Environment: real
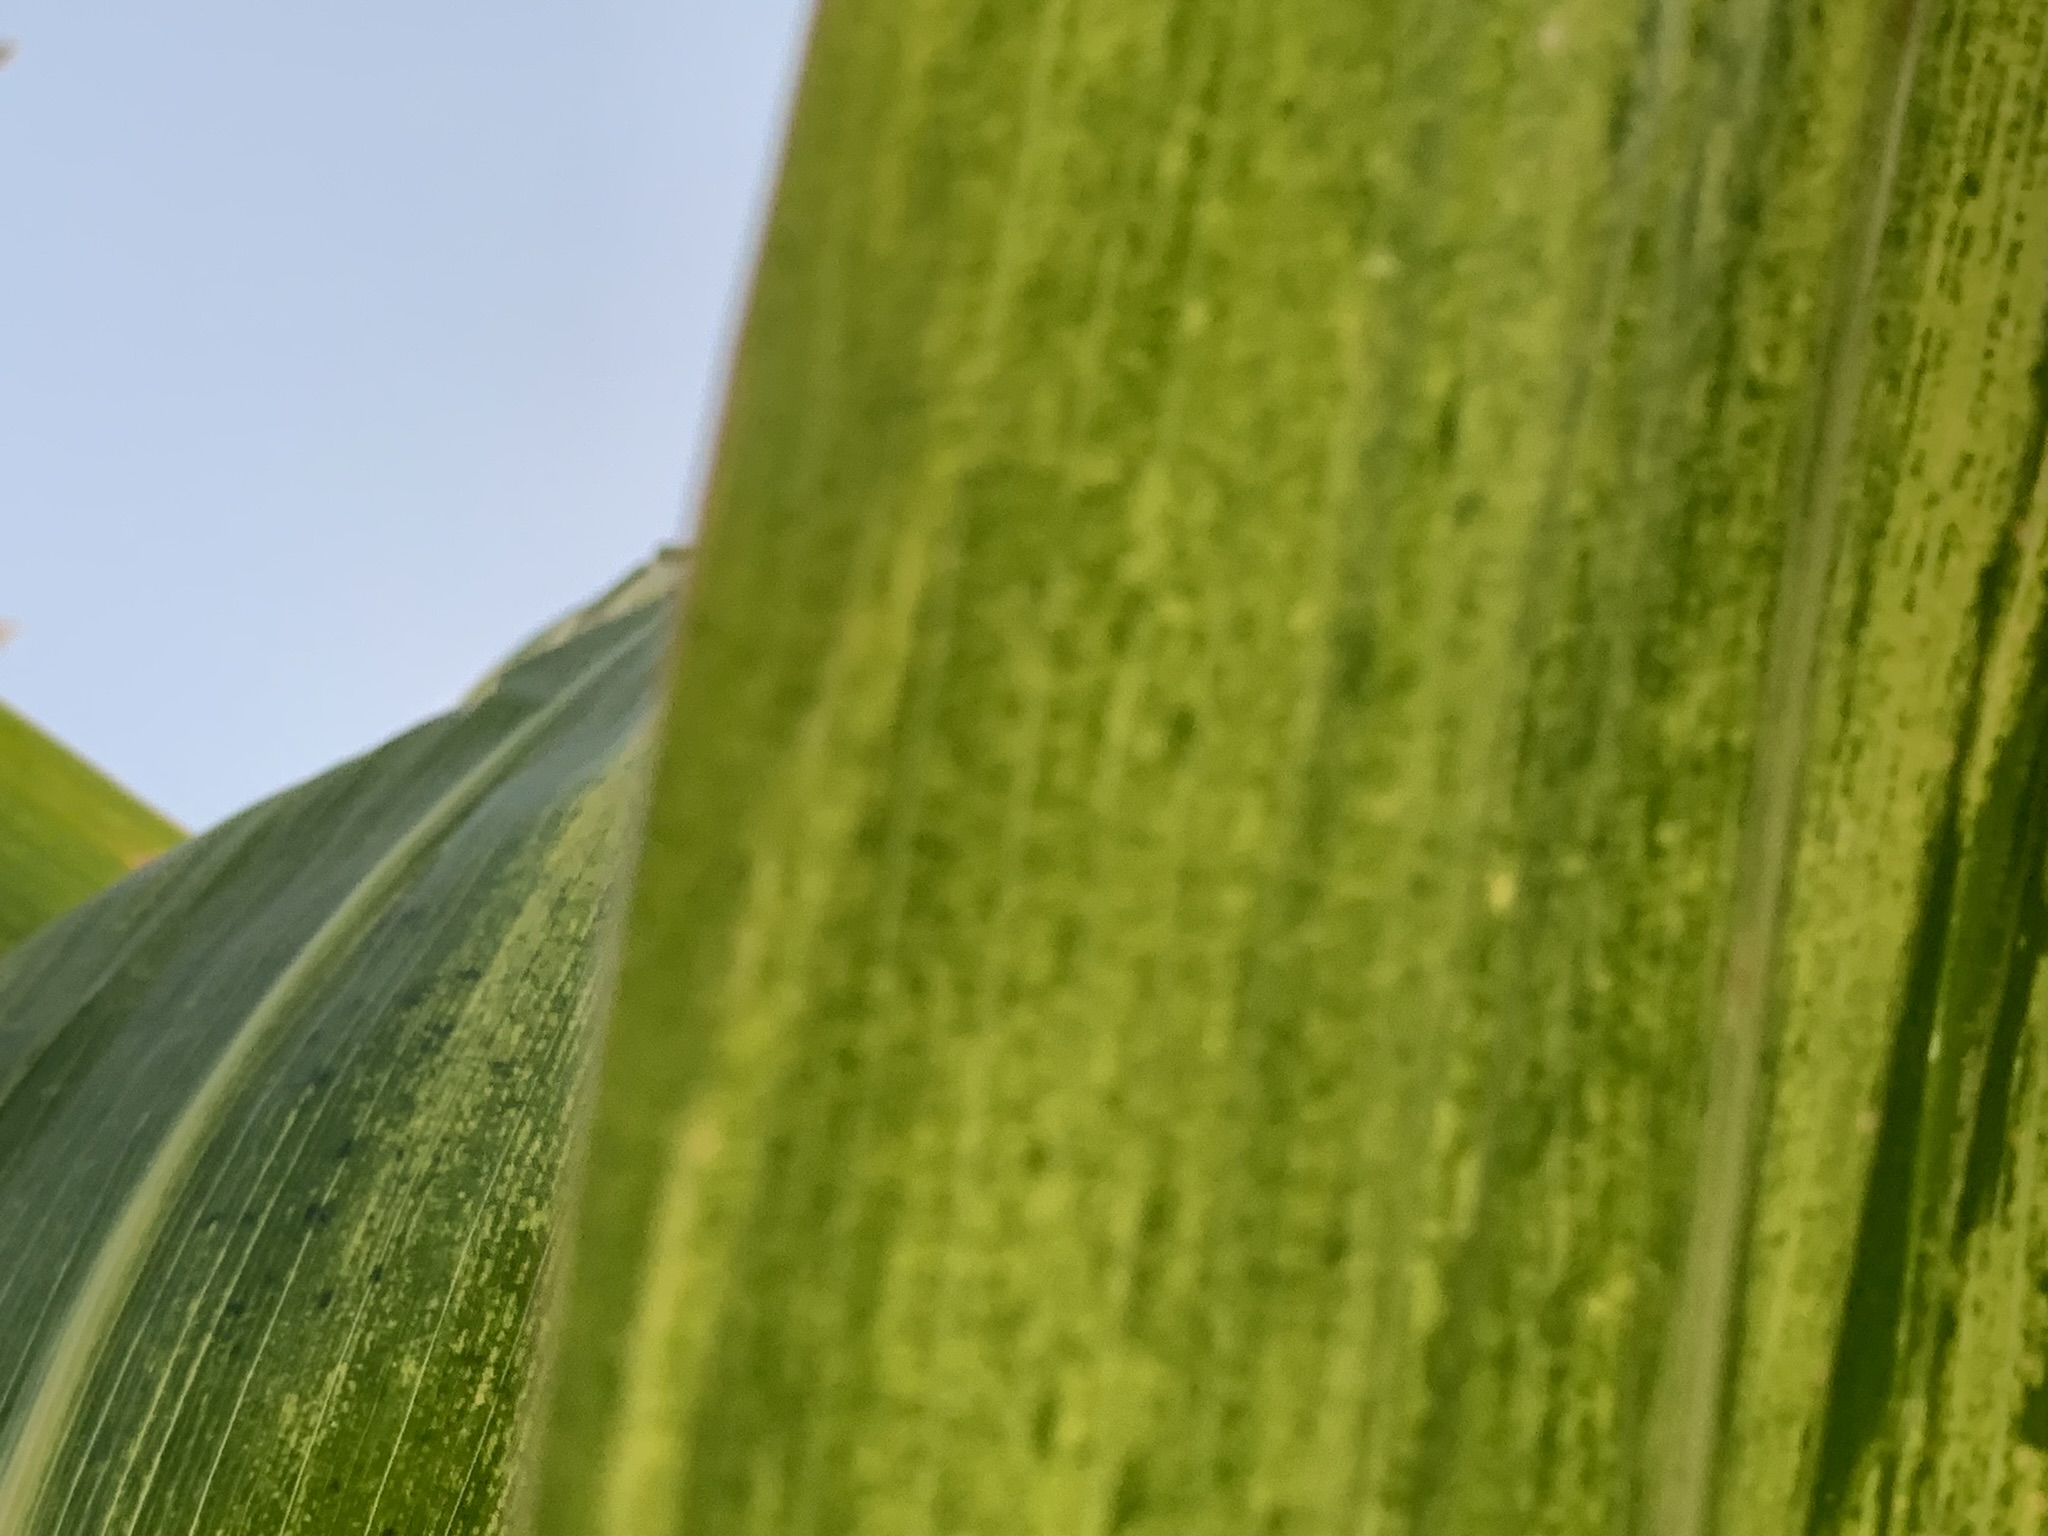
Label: lethal_necrosis